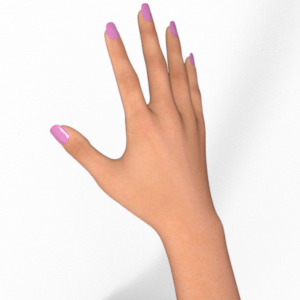
Label: paper